Zenigata Heiji: Ghost Lord

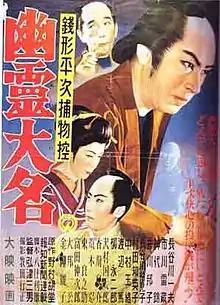
Japanese movie poster

The film is one of many films about fictional character Zenigata Heiji.